Banque de l'Algérie

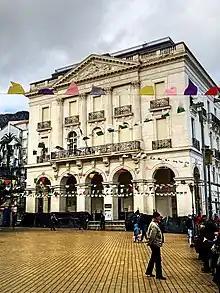
Former branch of the Banque de l'Algérie in Béjaïa

The Banque de l'Algérie was created by legislation of under the French Second Republic. From the start, it was granted the exclusive right to issue currency in French Algeria, initially for a term of twenty years. The bank's head office was in Algiers, initially on , then from 1868 in a purpose-built mansion on (later , now ) where the Bank of Algeria still keeps offices.